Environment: real
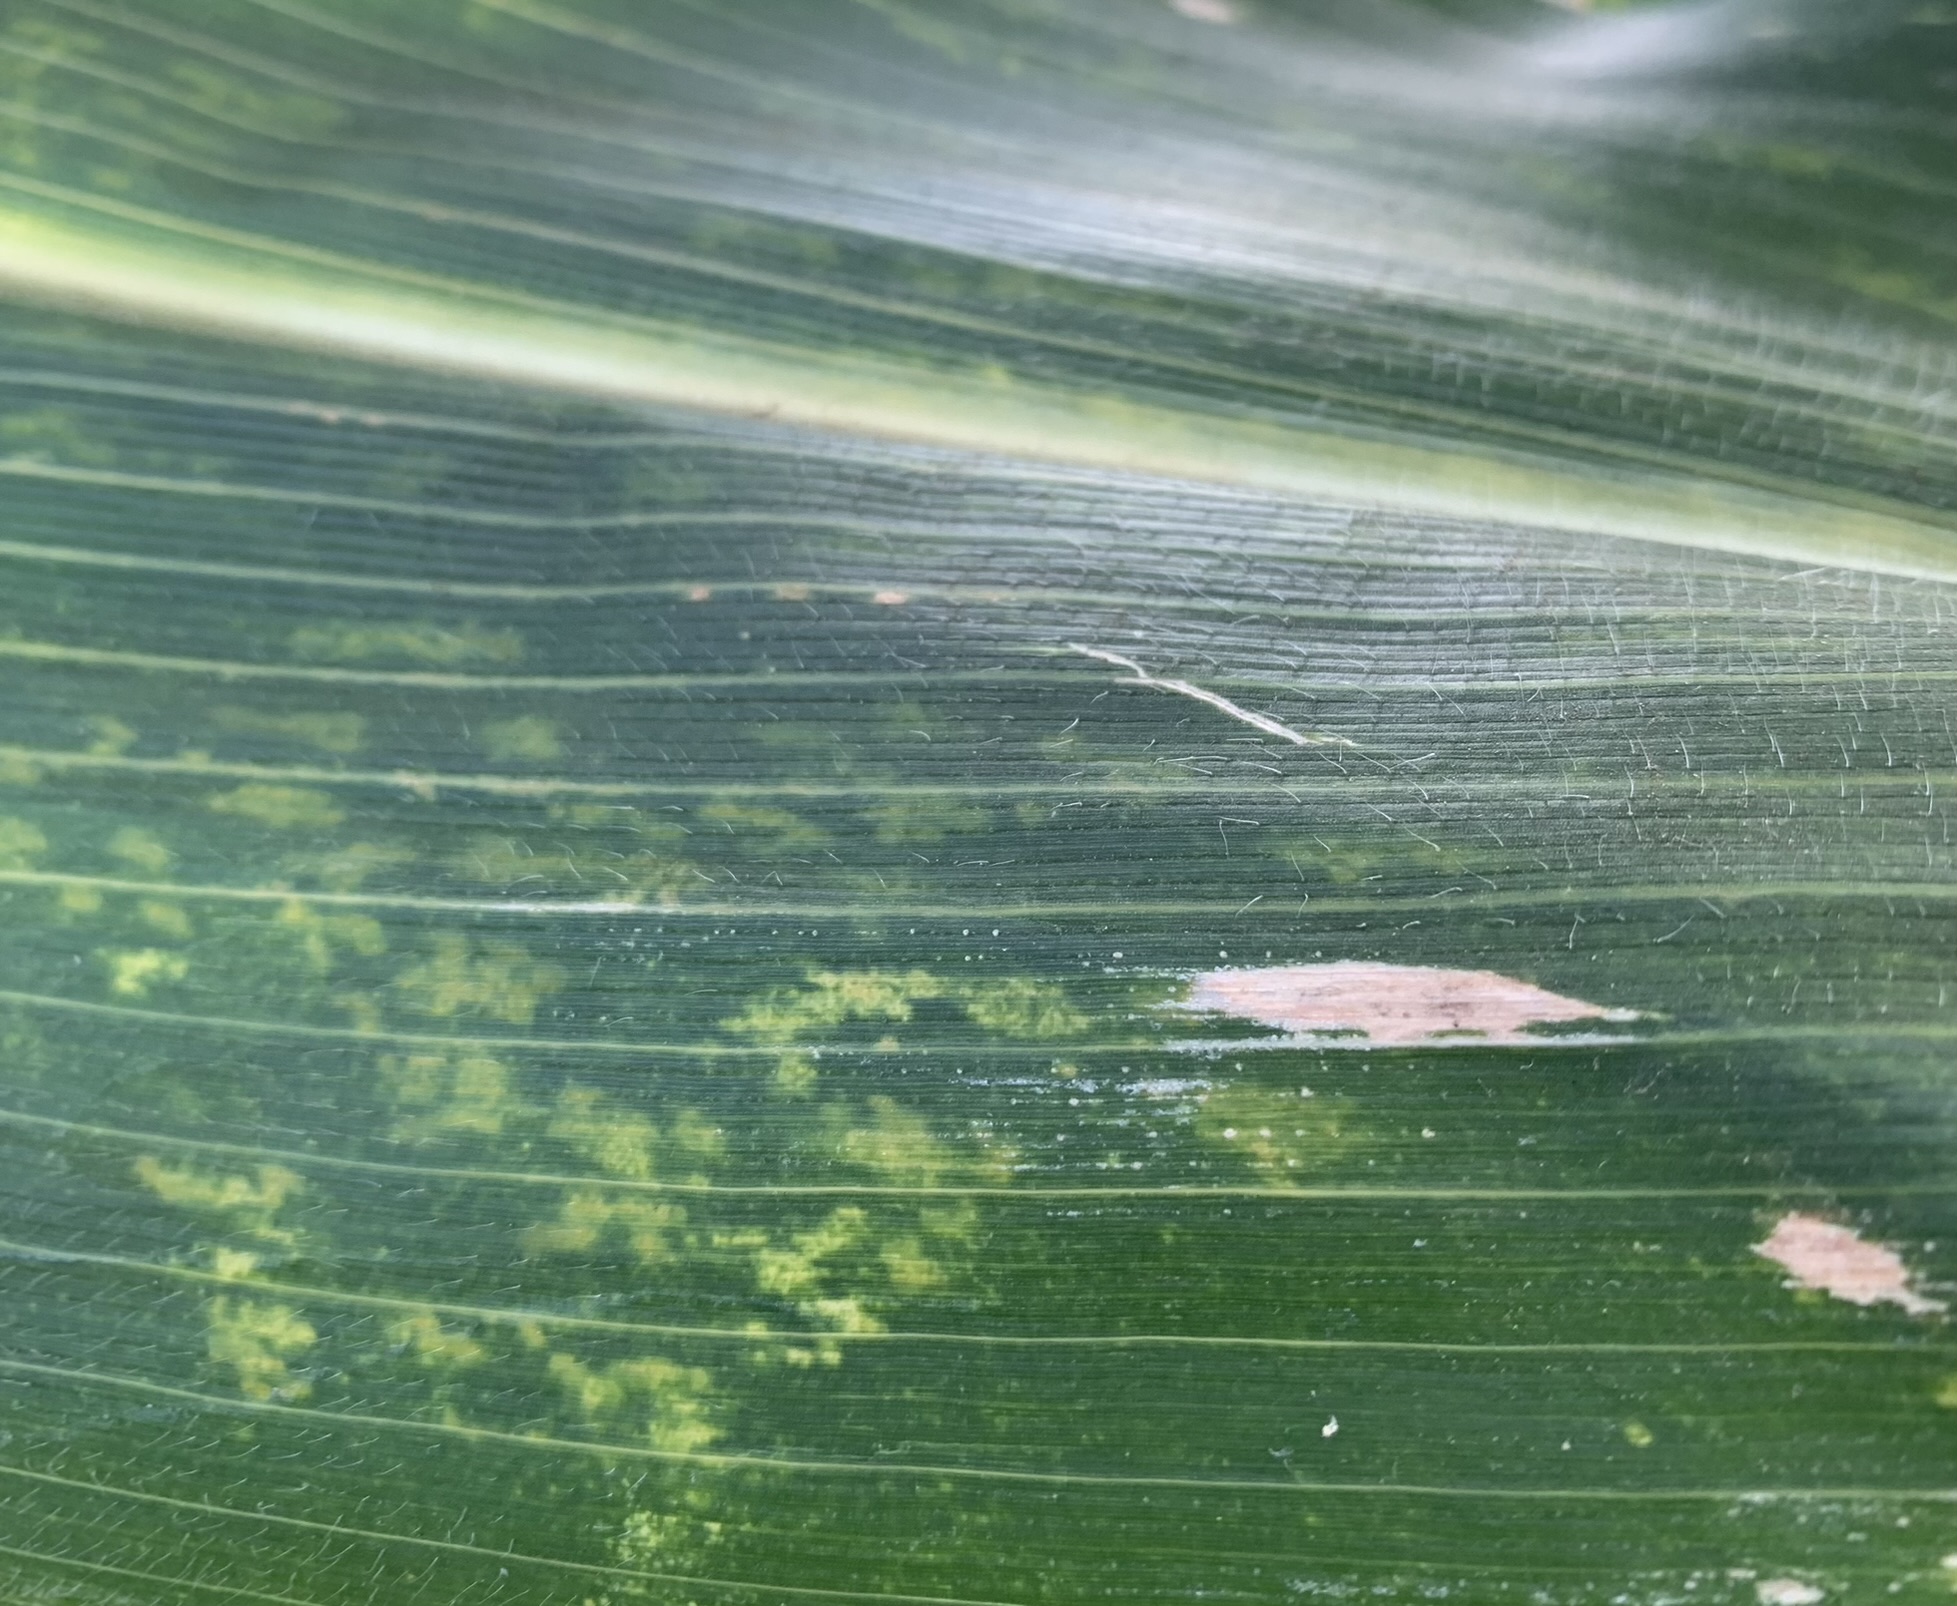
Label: lethal_necrosis